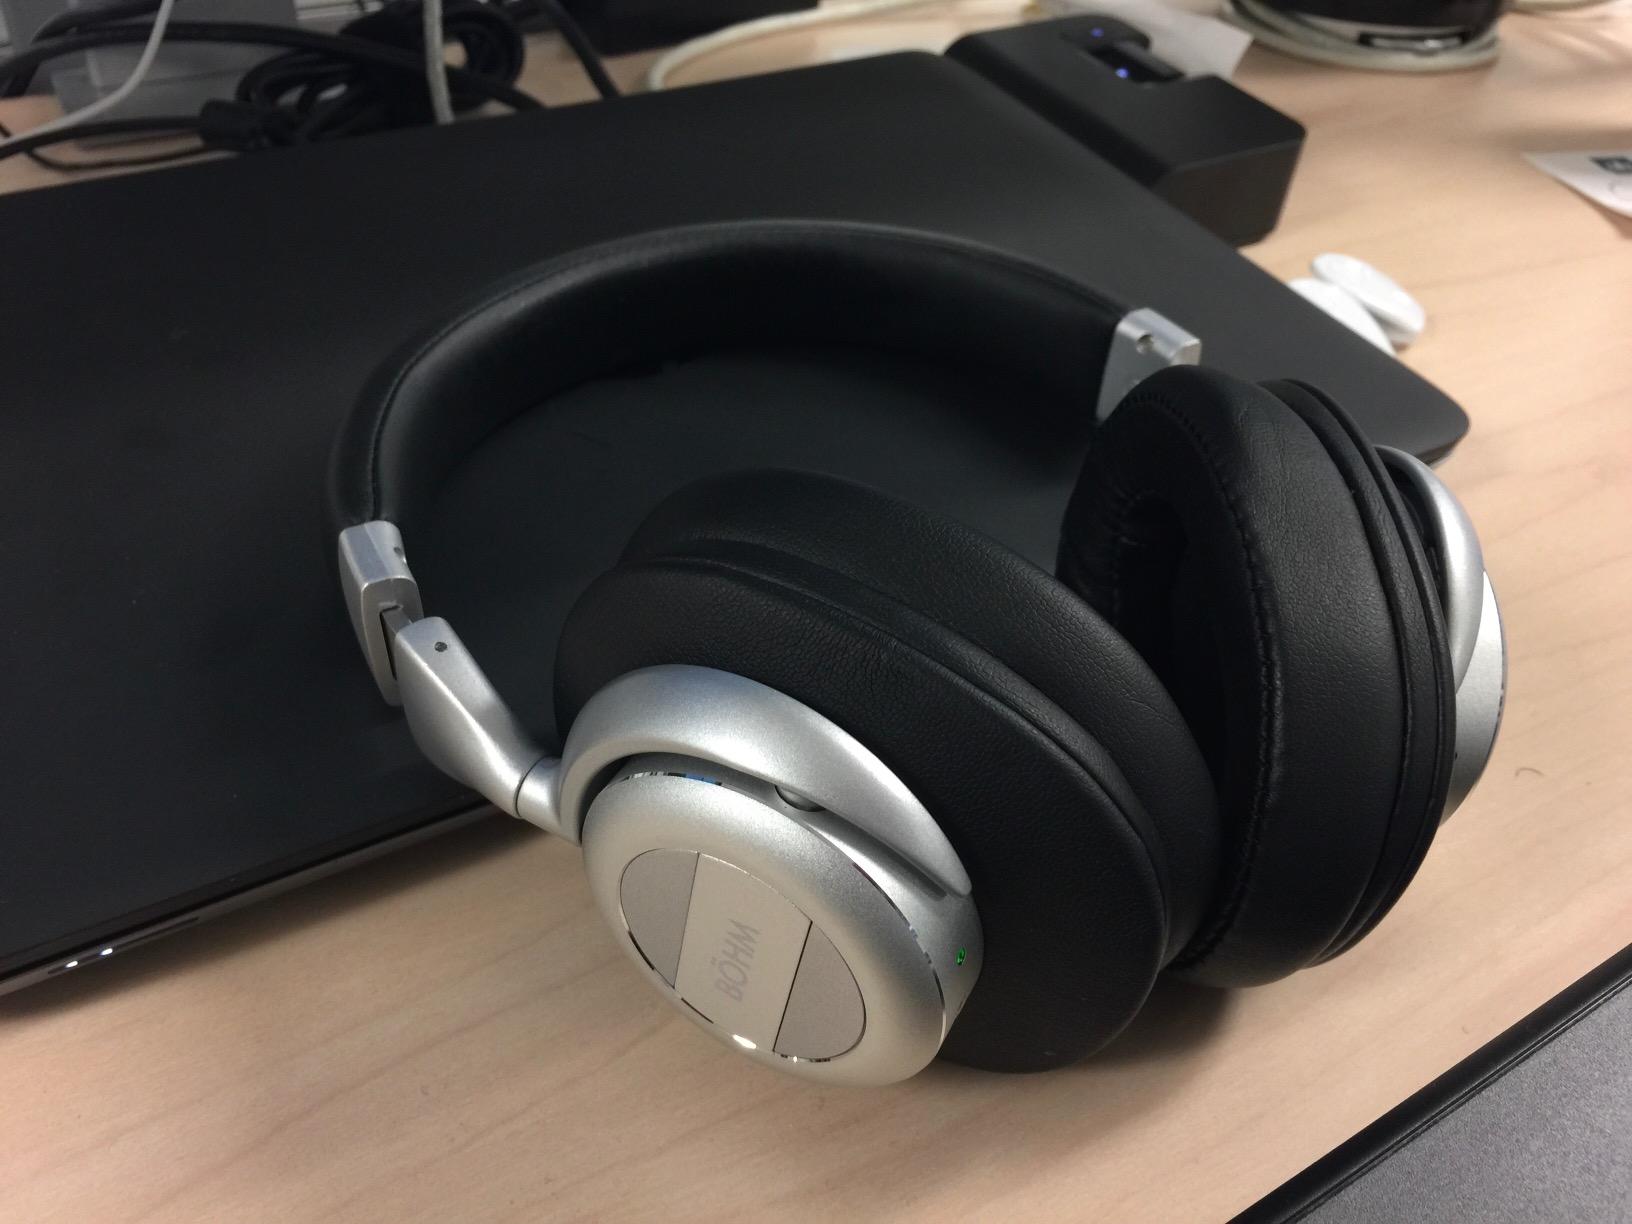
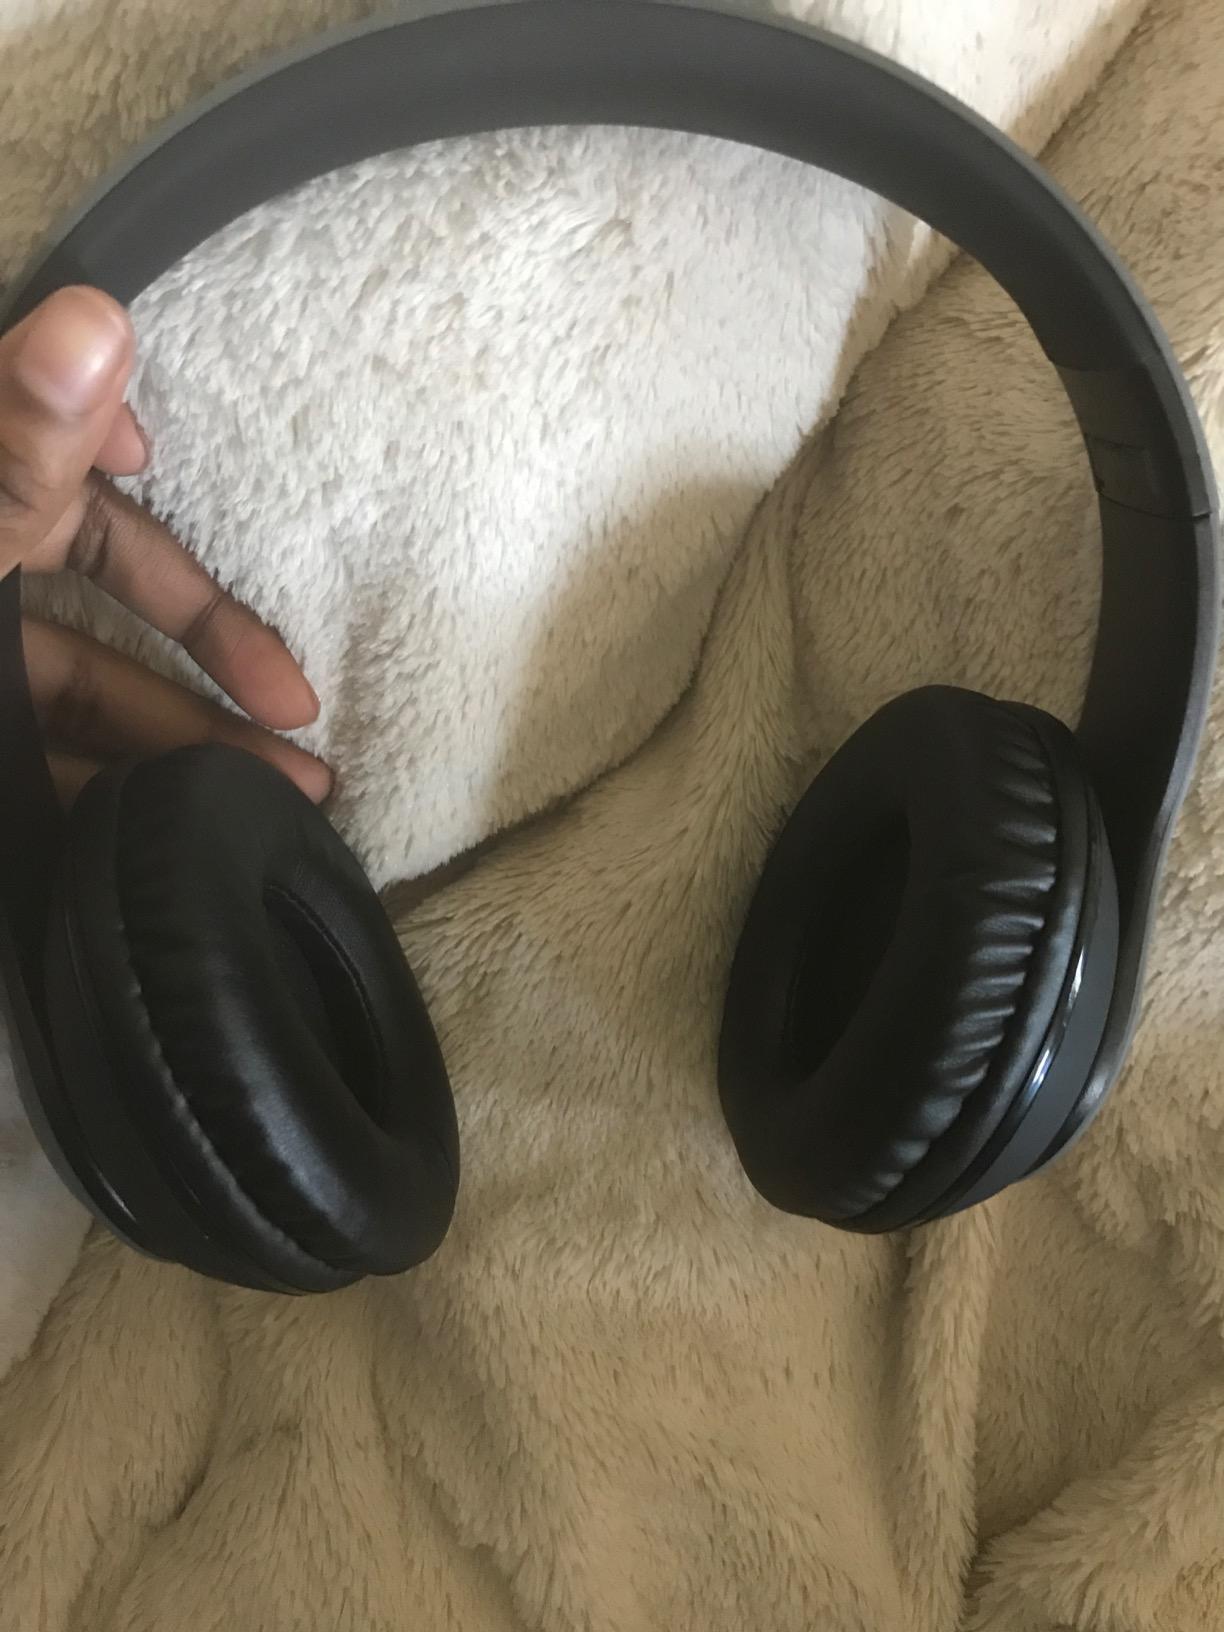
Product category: headphones
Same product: no